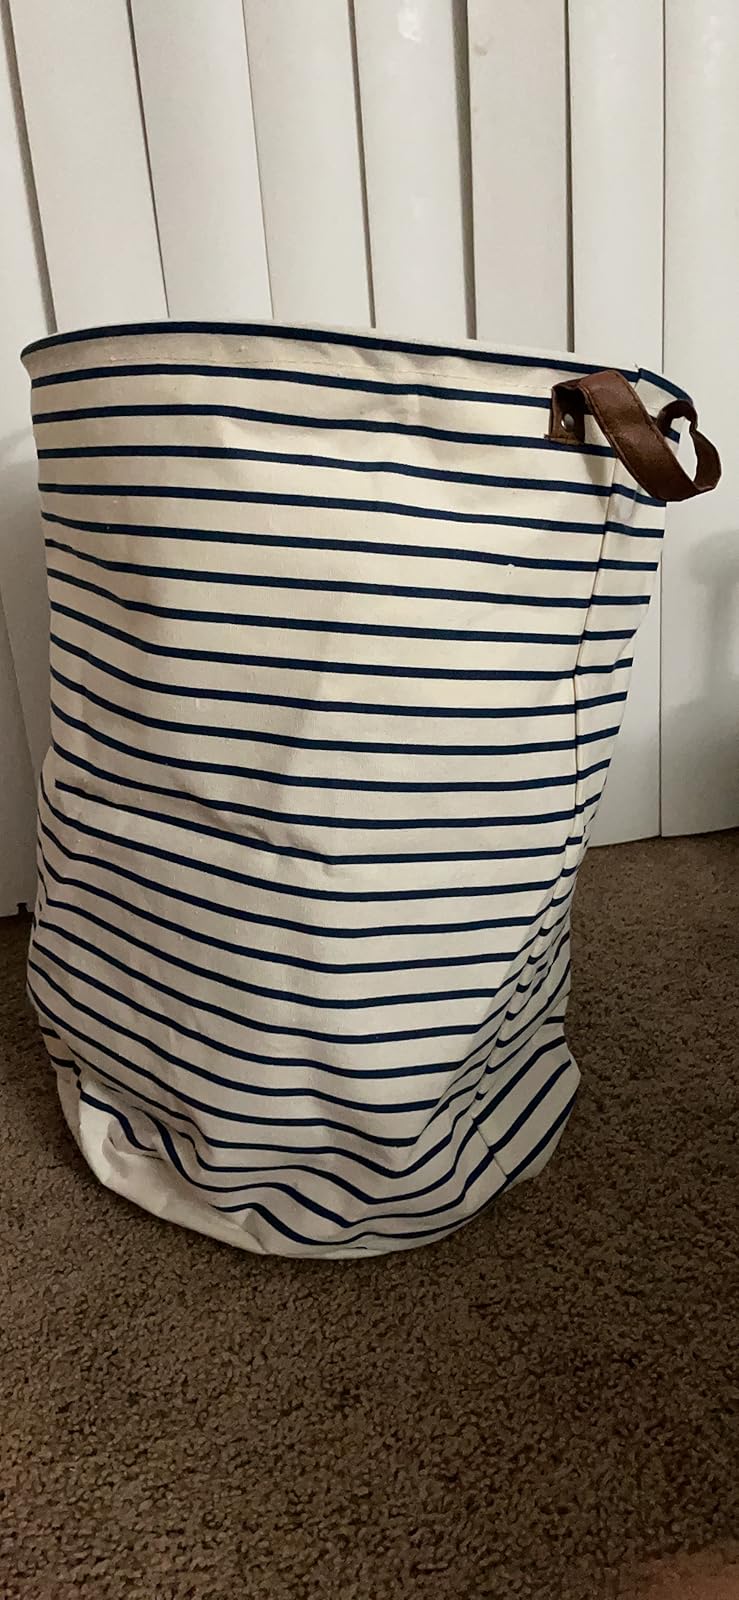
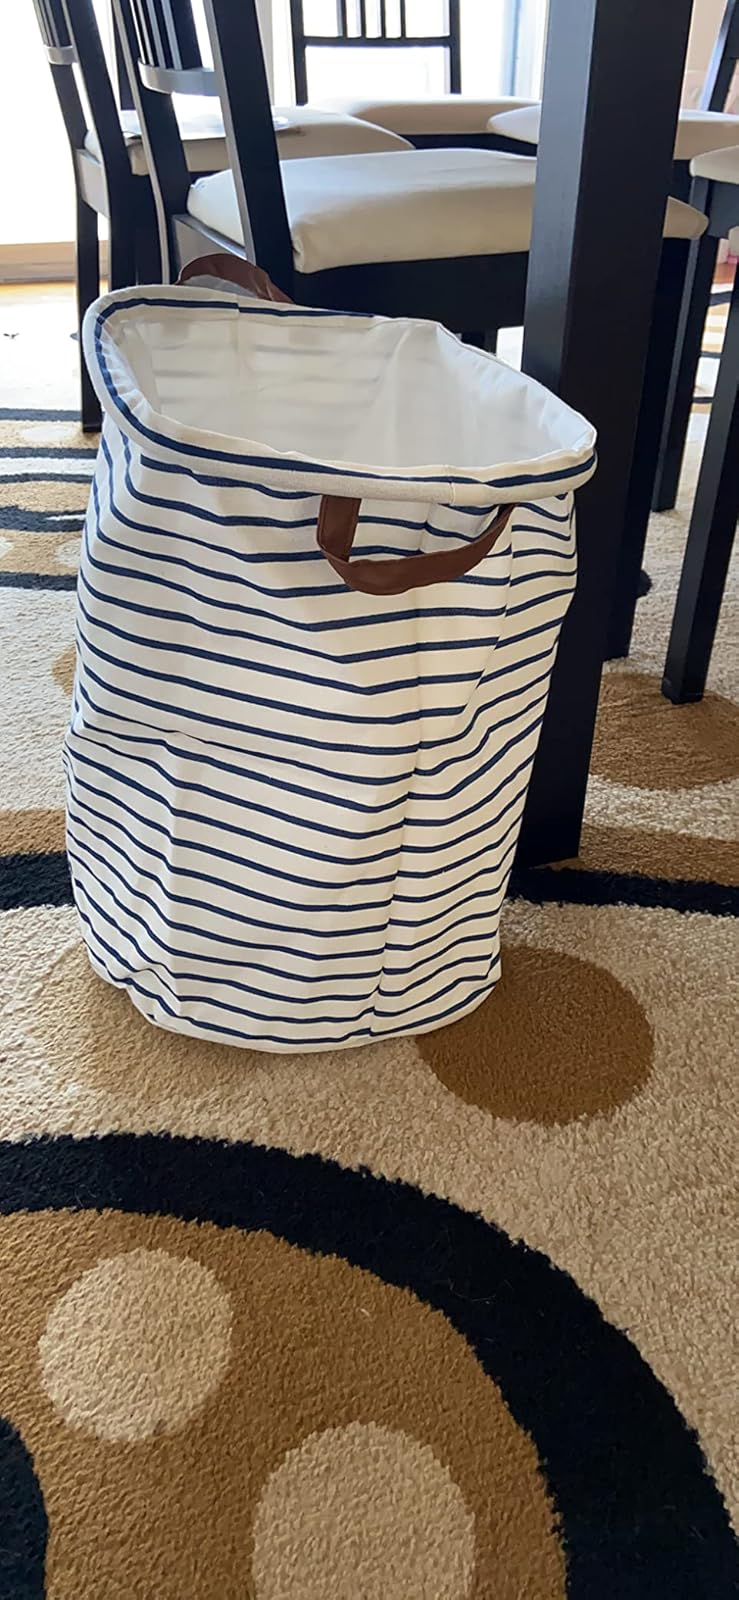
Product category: items_hamper
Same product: yes